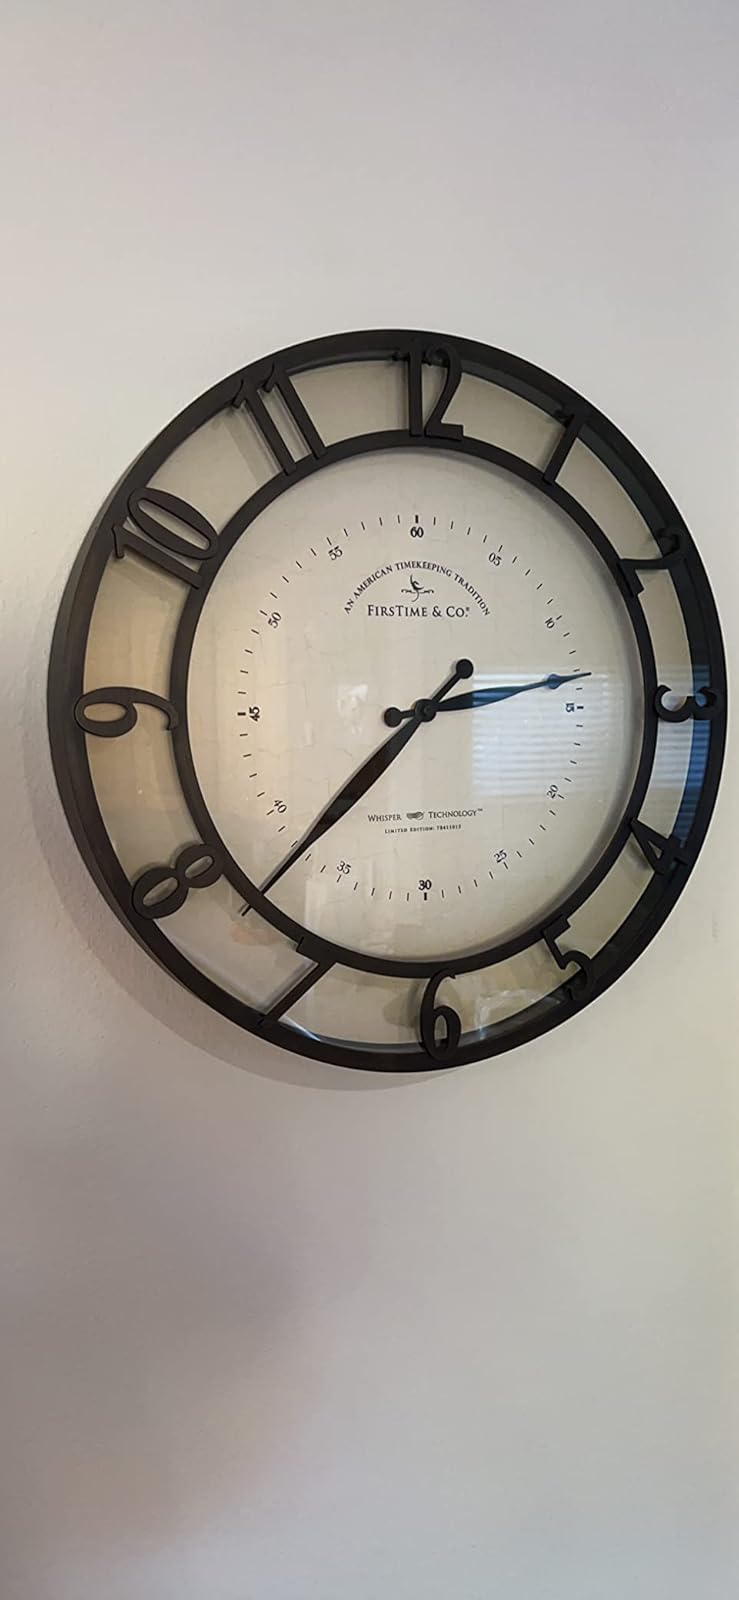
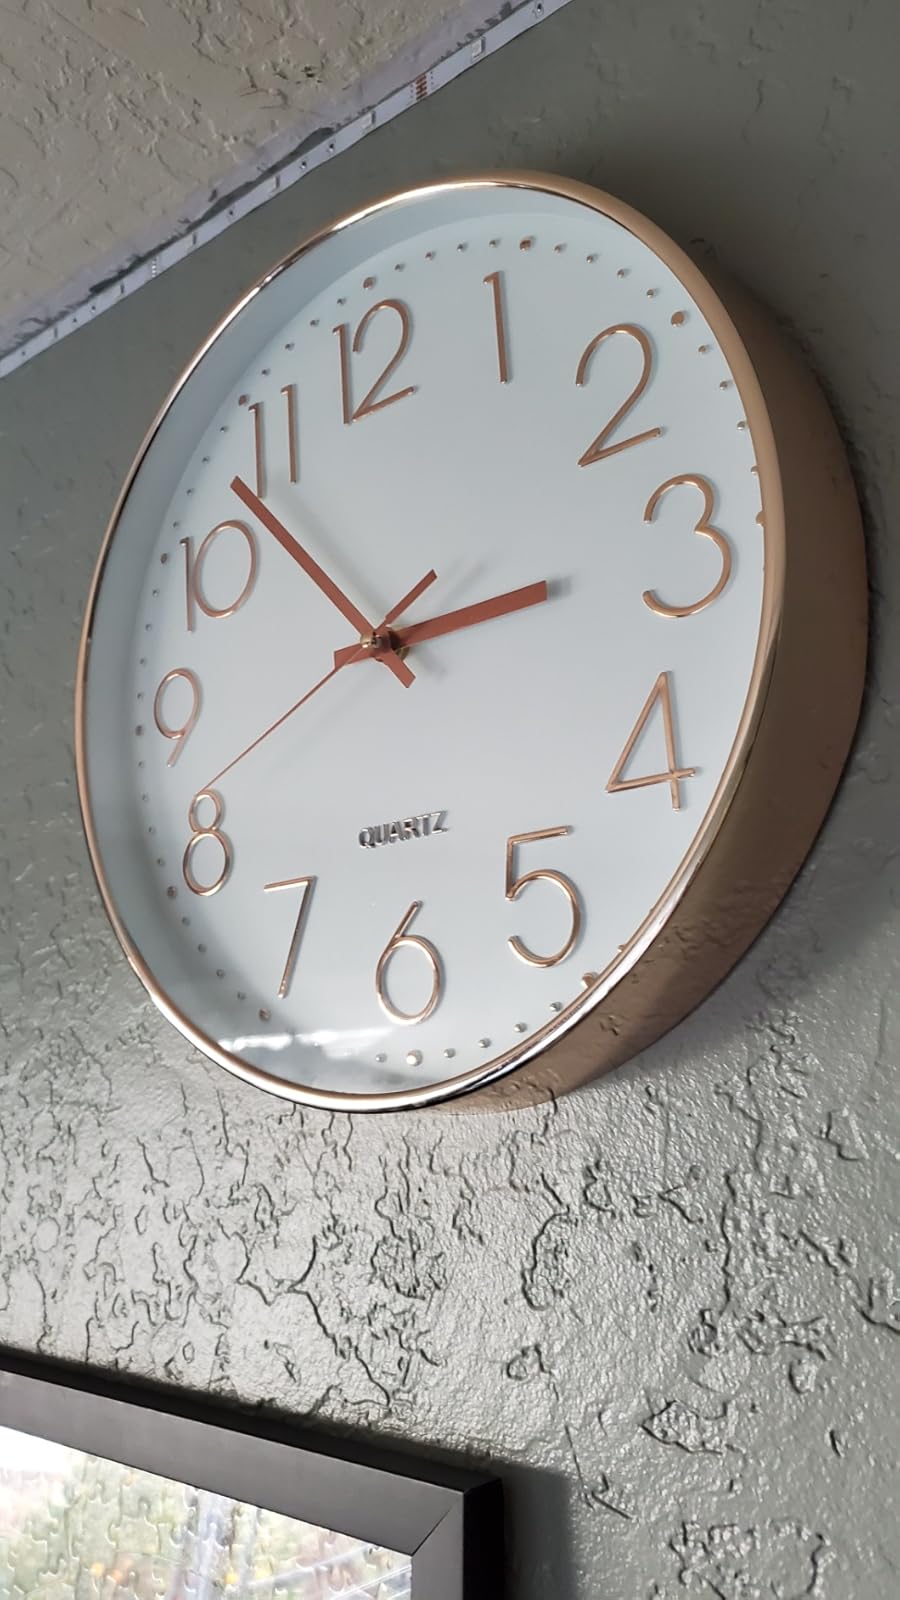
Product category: clock
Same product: no